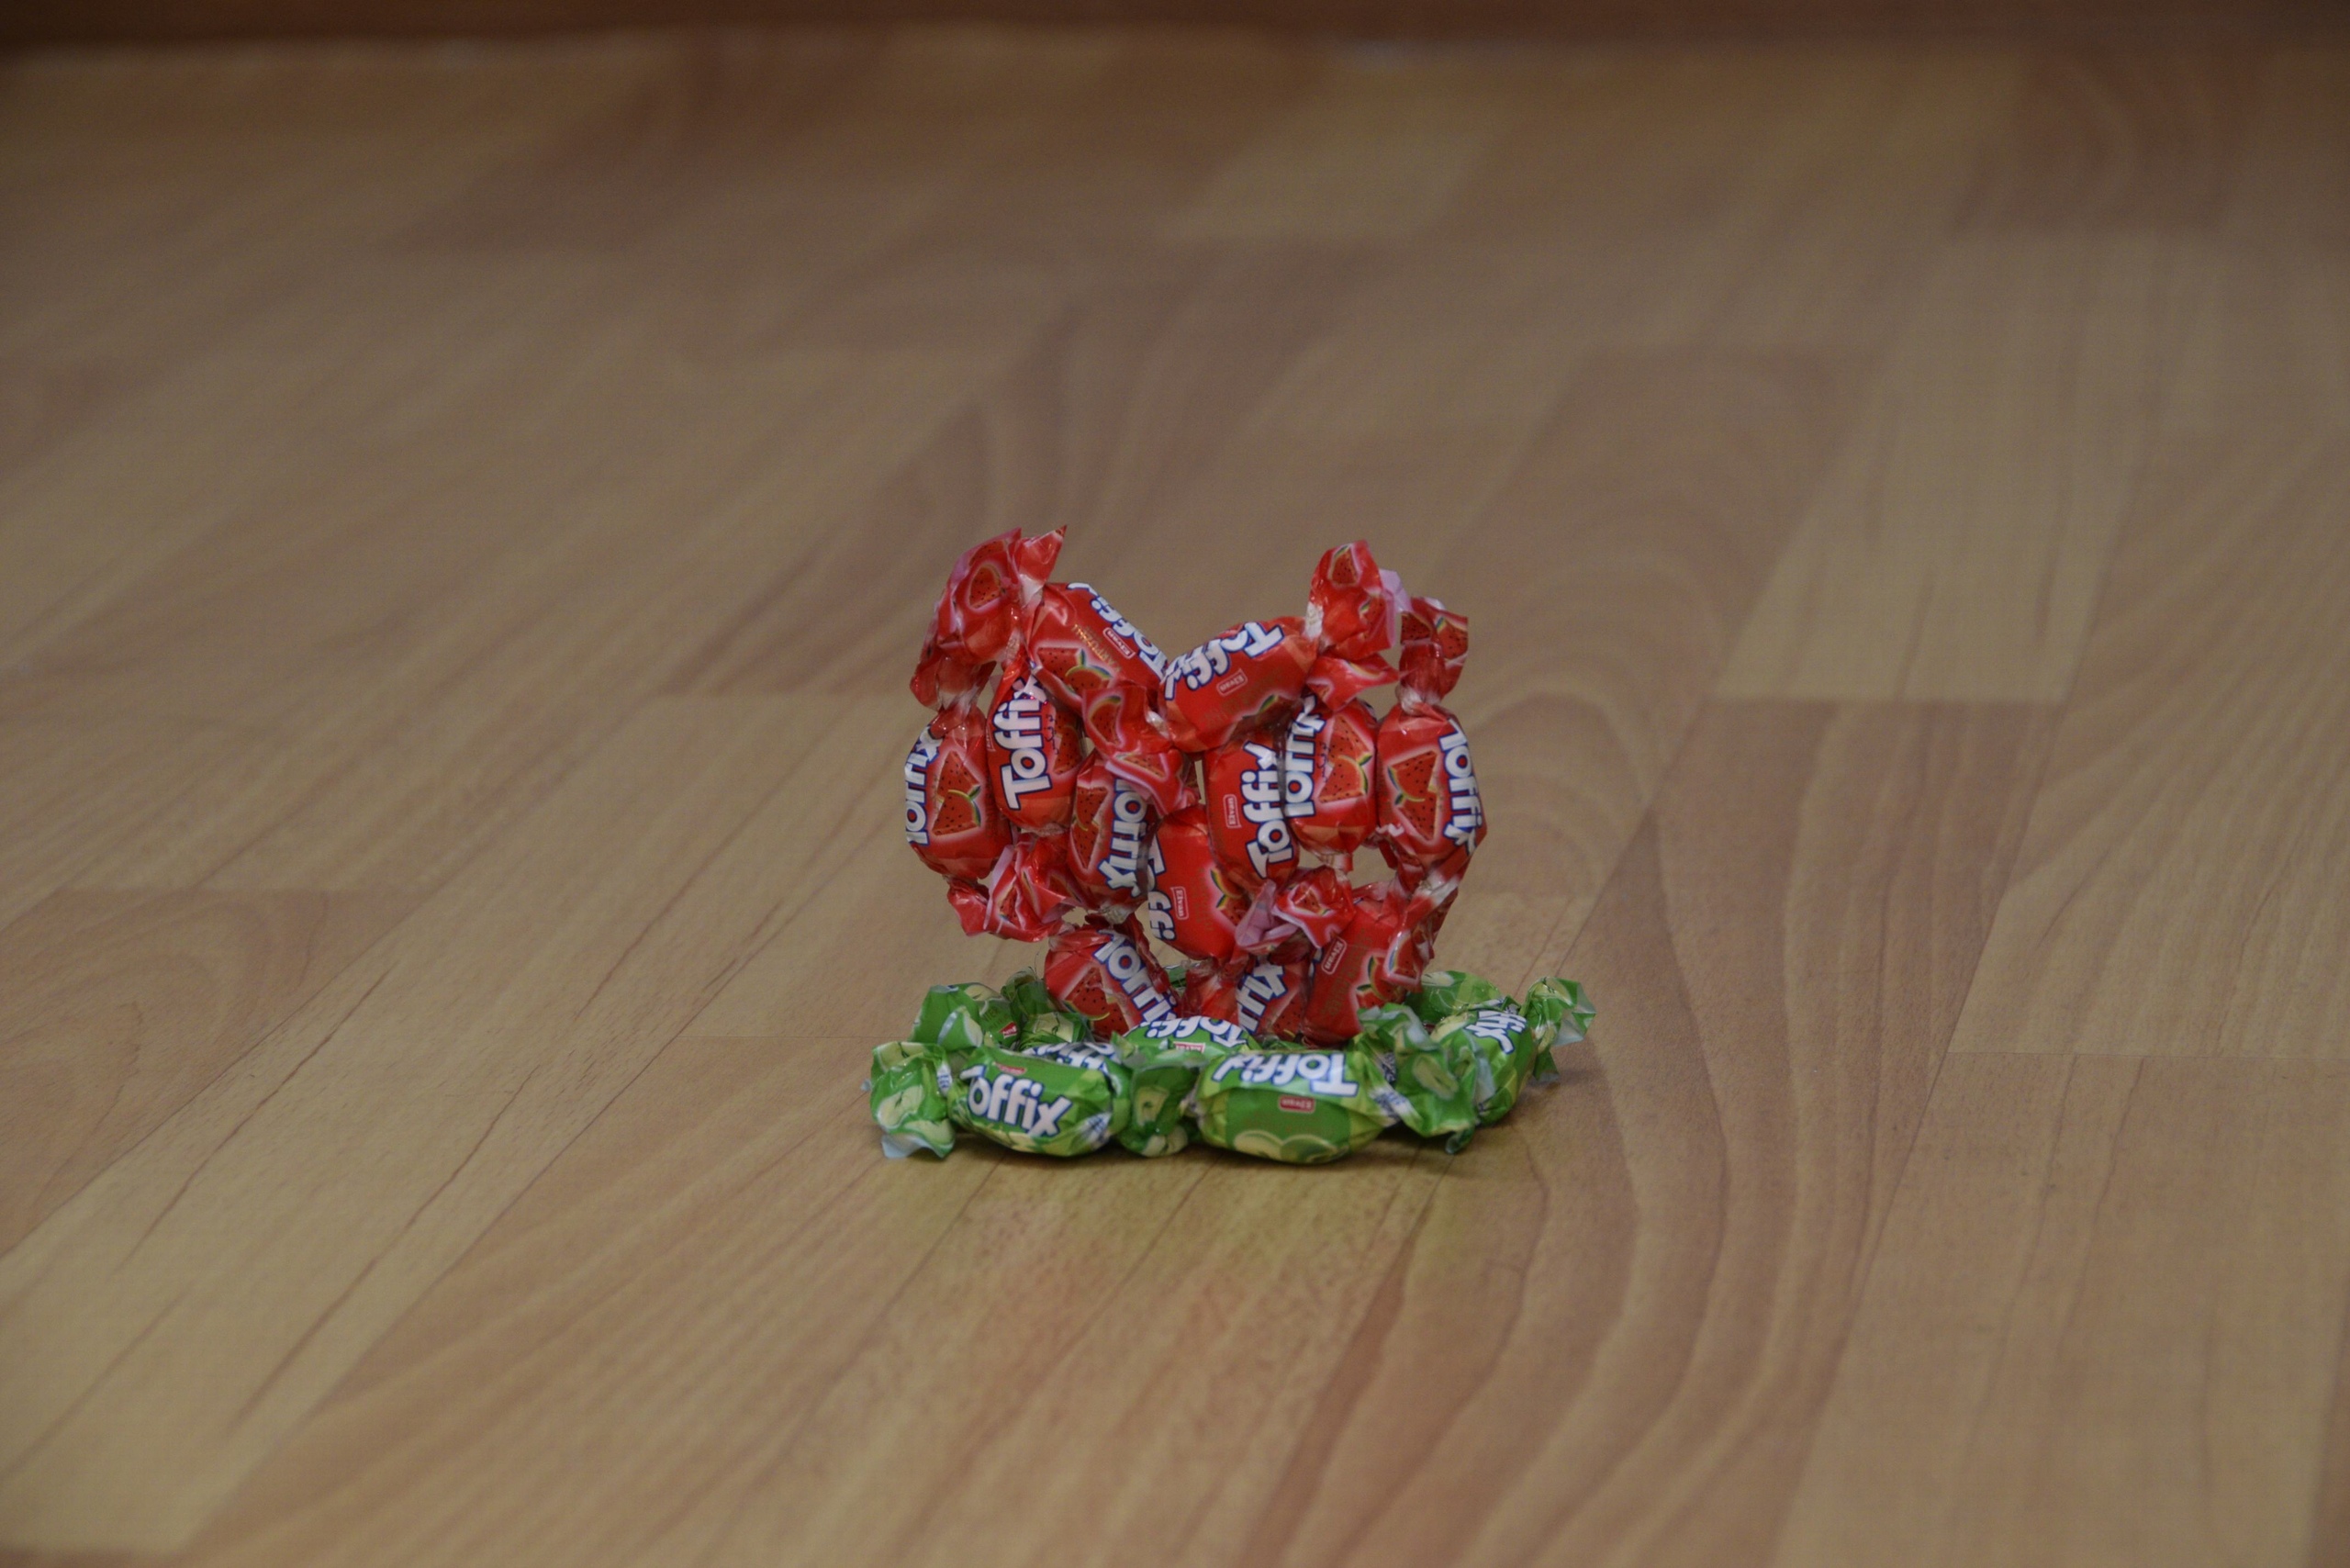
art, red